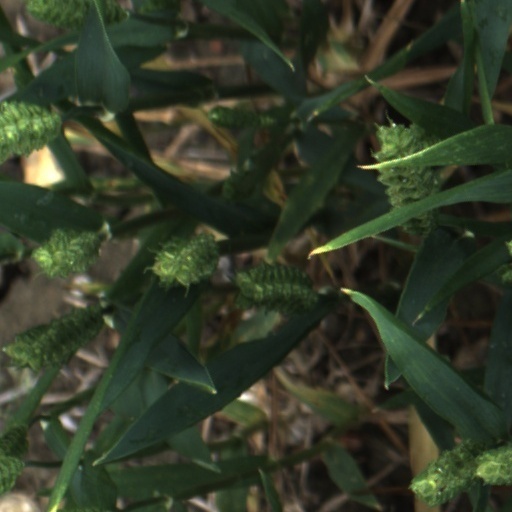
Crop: wheat